Jack Swift

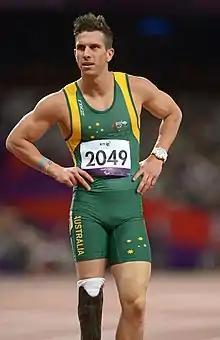
Swift competing in athletics at the 2012 London Paralympics

In 2011, Swift was training as much as twenty-five hours a week. In the 2011 Victorian Athletic League, he participated in the Athletes With a Disability 120m event, the only event open to athletes with disability during the season. In 2011, he was an Australian national ambulant 100m and 200m finalist. At the 2011 Australian Athletics Championships, he finished third in the 200m wheelchair race final. He assisted in unveiling the 2012 Australian Paralympic athletics uniform. He did this at the Mercedes-Benz Fashion Week Australia Spring/Summer 2012/13 on day two at Sydney's Overseas Passenger Terminal on 1 May 2012. He was selected to represent Australia at the 2012 Summer Paralympics in athletics in the 400m and 4 × 100 m events. He did not medal at the 2012 Games.